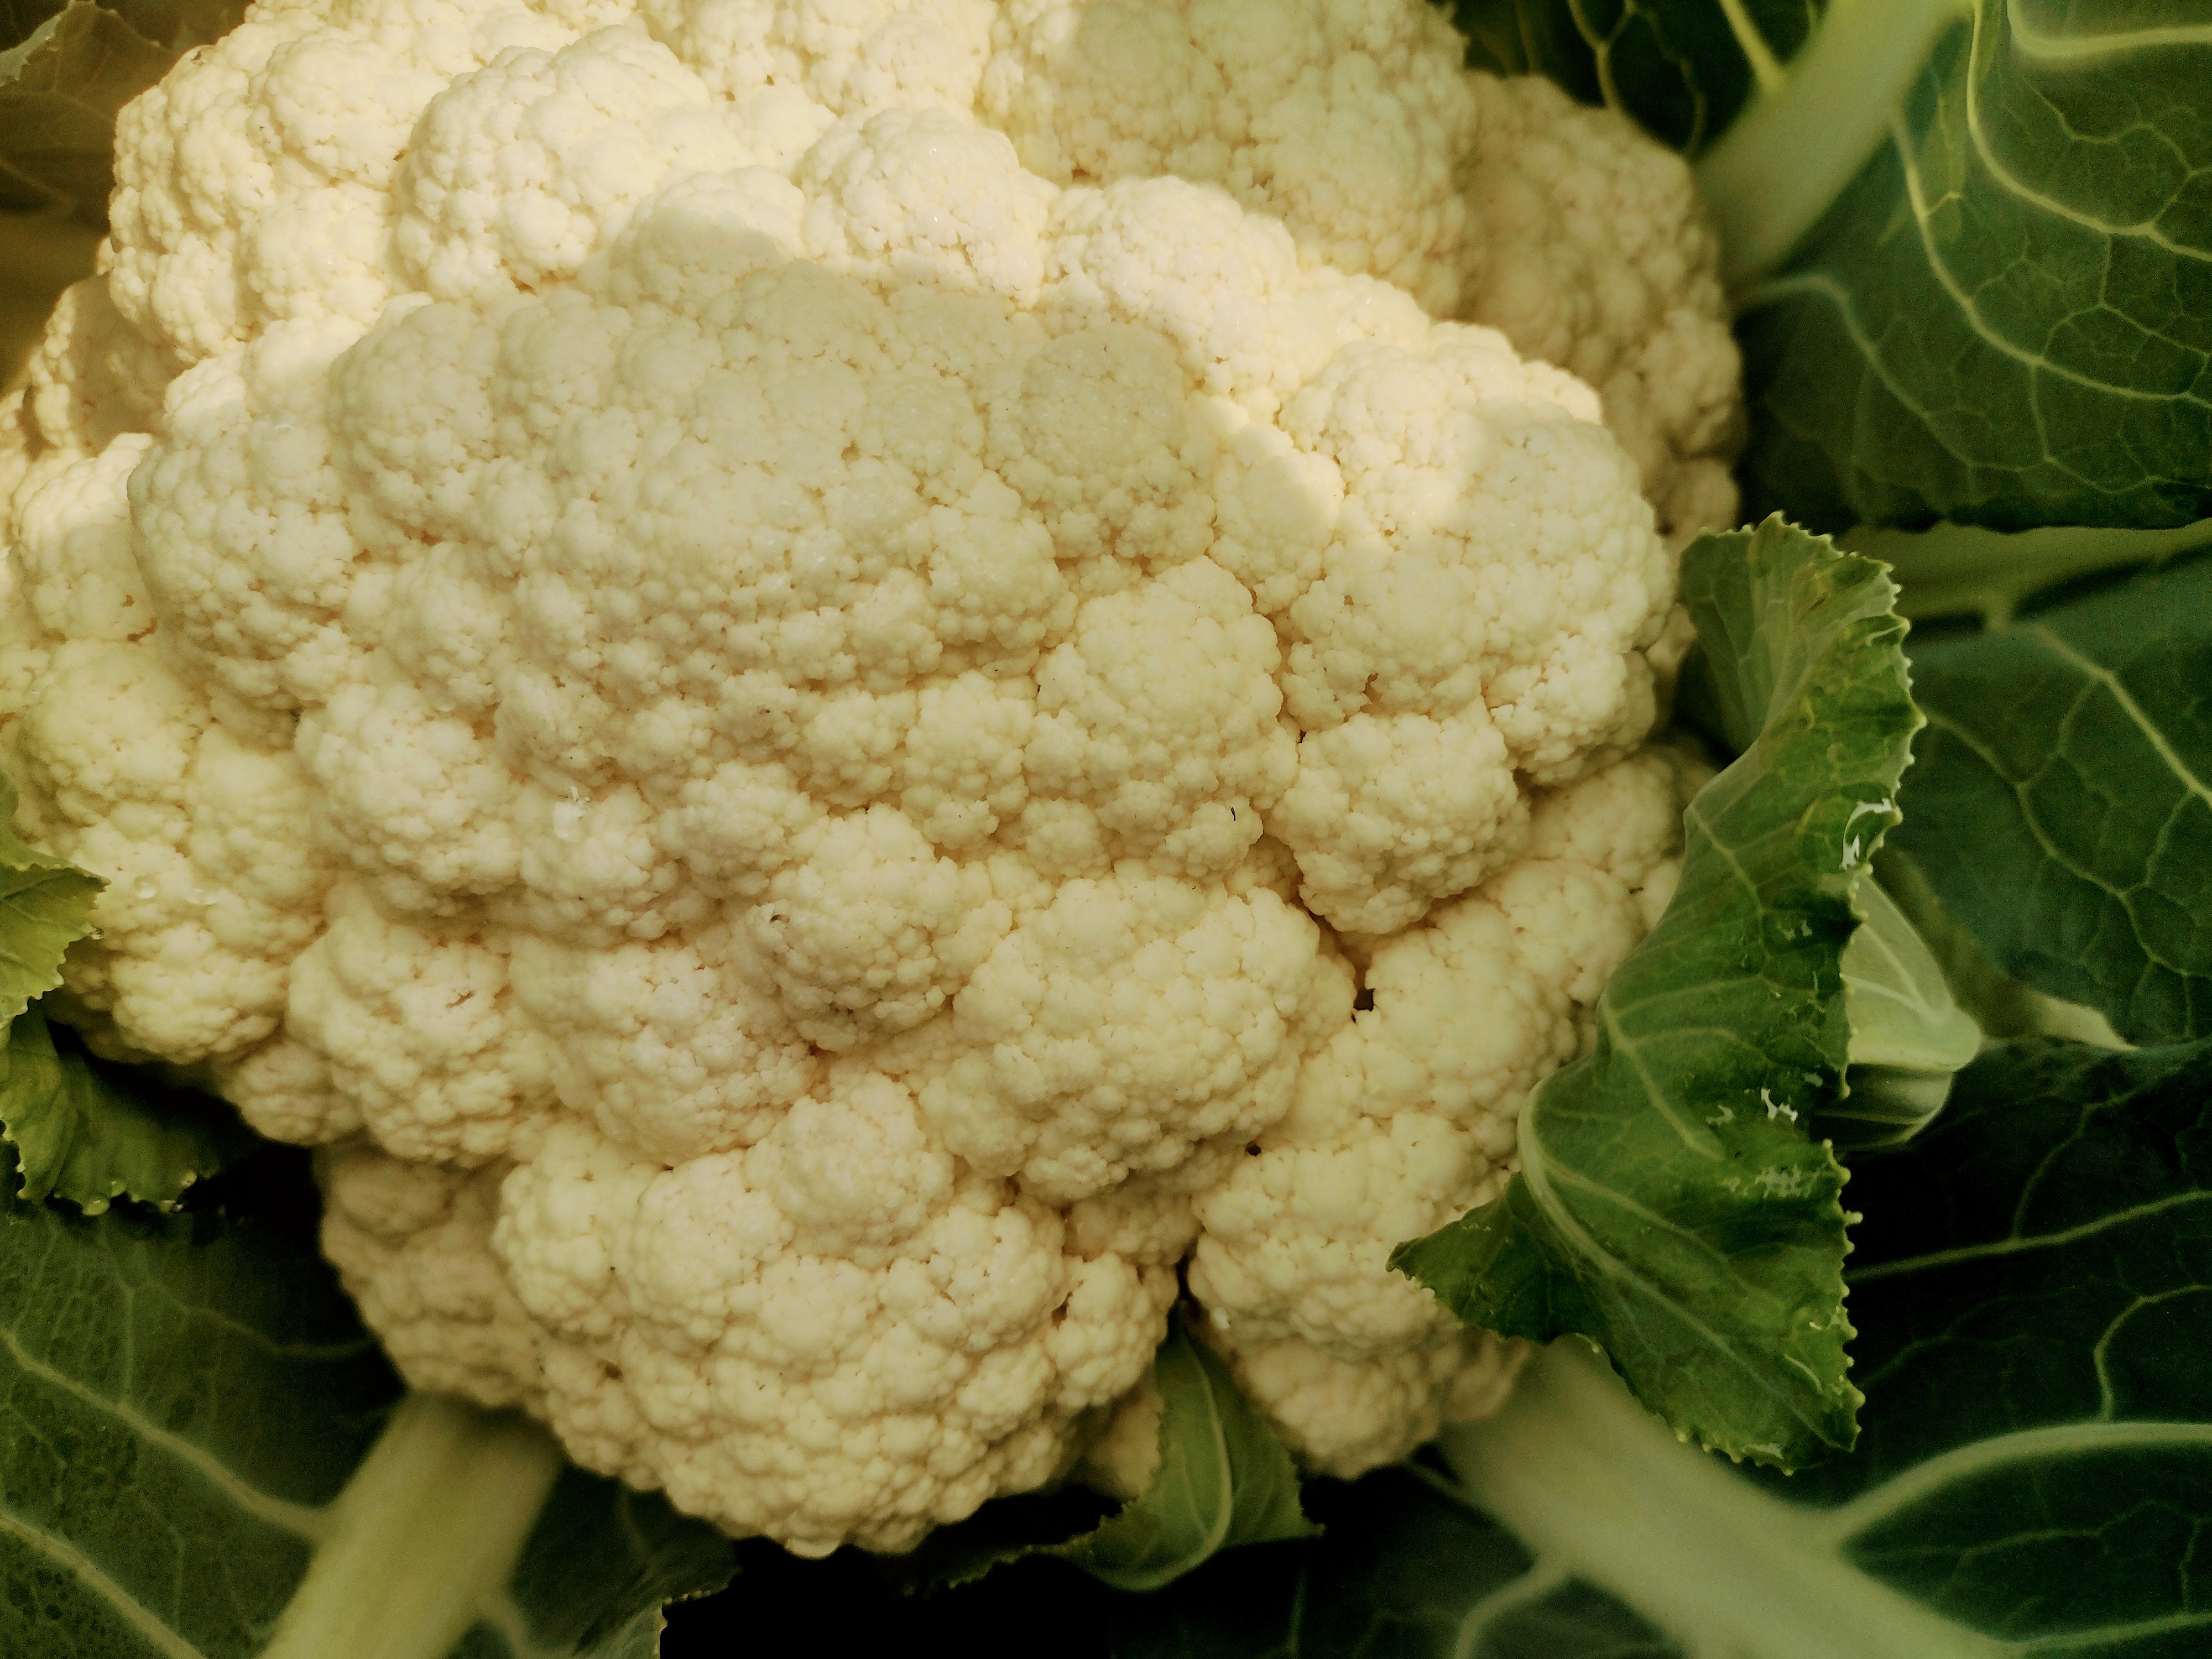
Label: No disease